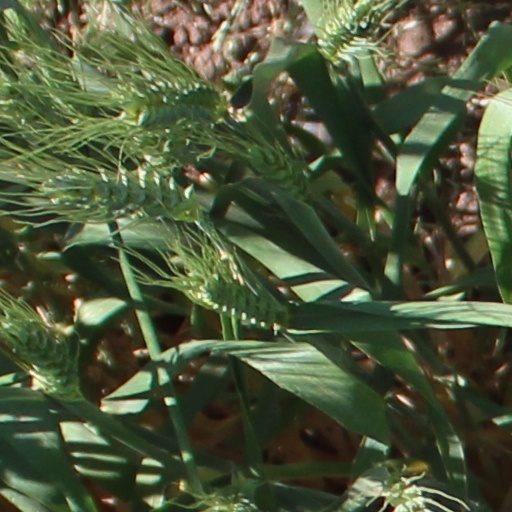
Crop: wheat